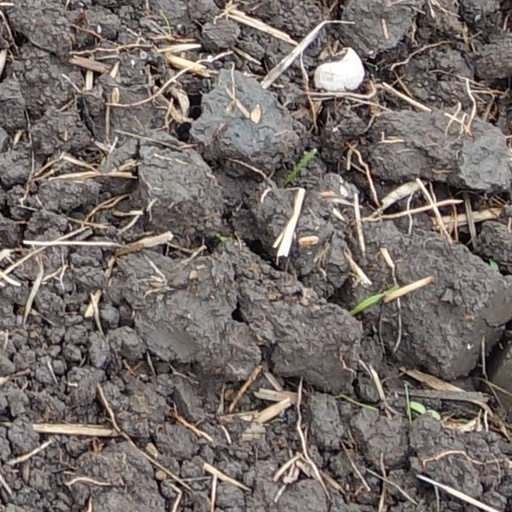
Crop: wheat